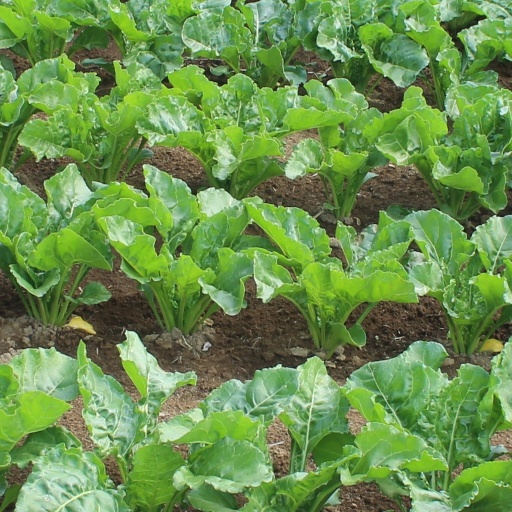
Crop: sugar beet